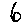
Label: 6